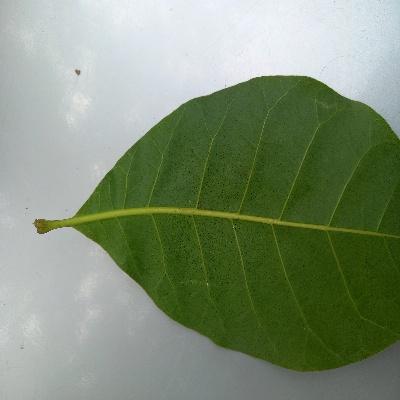
Crop: Cashew
Condition: healthy